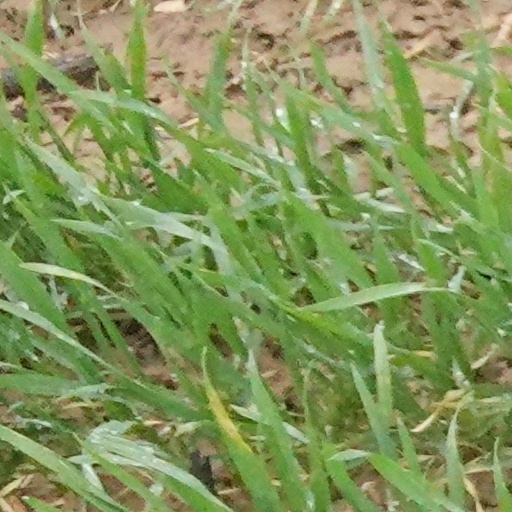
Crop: wheat